Question: Please indicate a possible affordance area of the chair that can be used for sitting on
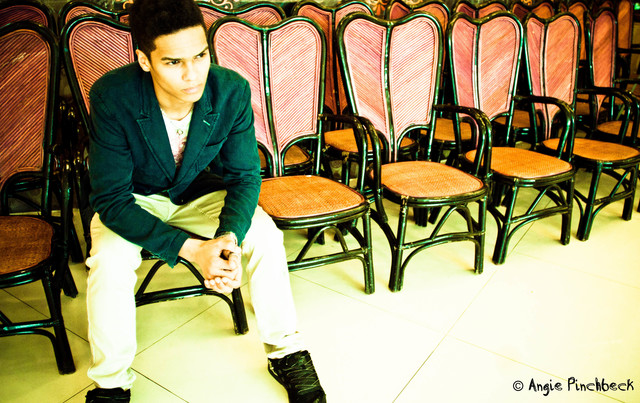
Answer: [103.5, 188.5, 253.5, 277.5]